List of Dai of the Dawoodi Bohra

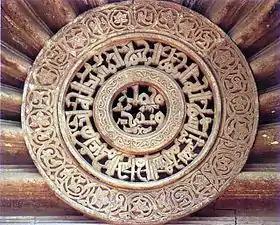
Qur'anic verse 33:33 inscribed at Al-Aqmar Mosque signifying the purity of Ahl al-Bayt [and their Du'at].

This is a list of Dai of the Dawoodi Bohra. The Dawoodi Bohra are a sect of Shia Islam, whose leader is the Dai.